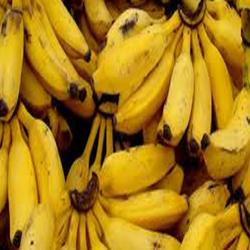
Label: Banana